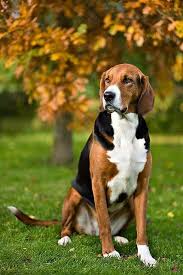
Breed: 223-n000074-English_foxhound